Woolwich

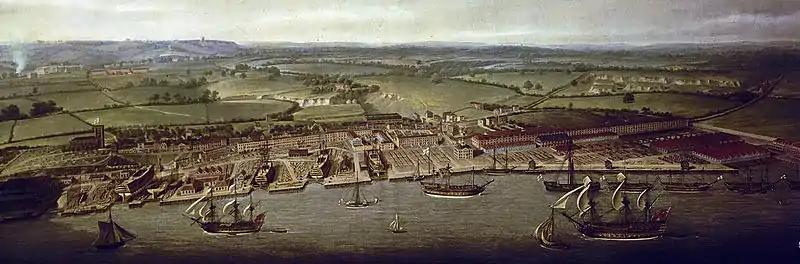
Woolwich Dockyard in 1790

Woolwich has been inhabited since at least the Iron Age. Remains of a probably Celtic oppidum, established sometime between the 3rd and 1st century BCE, in the late Roman period re-used as a fort, were found at the current Waterfront development site between Beresford Street and the Thames. According to the Survey of London (Volume 48: Woolwich), "this defensive earthwork encircled the landward sides of a riverside settlement, the only one of its kind so far located in the London area, that may have been a significant port, anterior to London". A path connected the riverside settlement with Watling Street (Shooter's Hill), perhaps also of Iron Age origin. Sandy Hill Road may be a remnant of this early path.